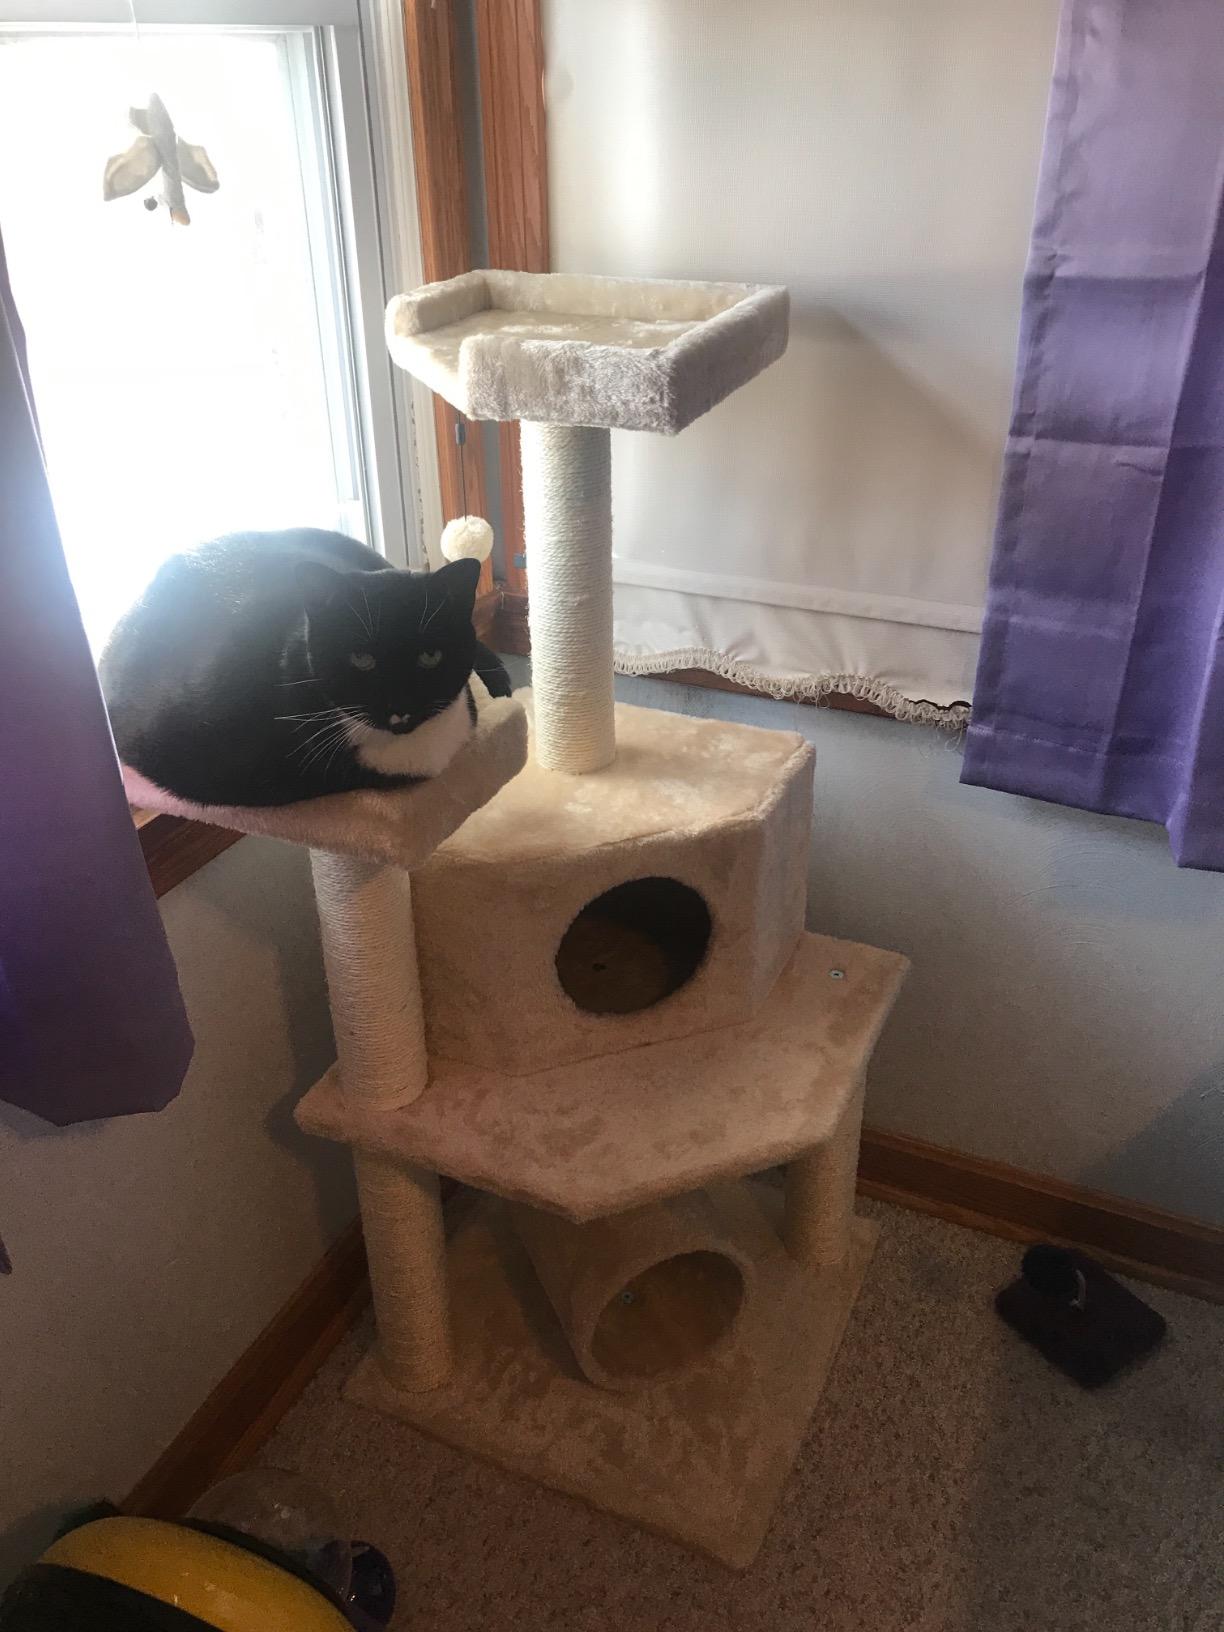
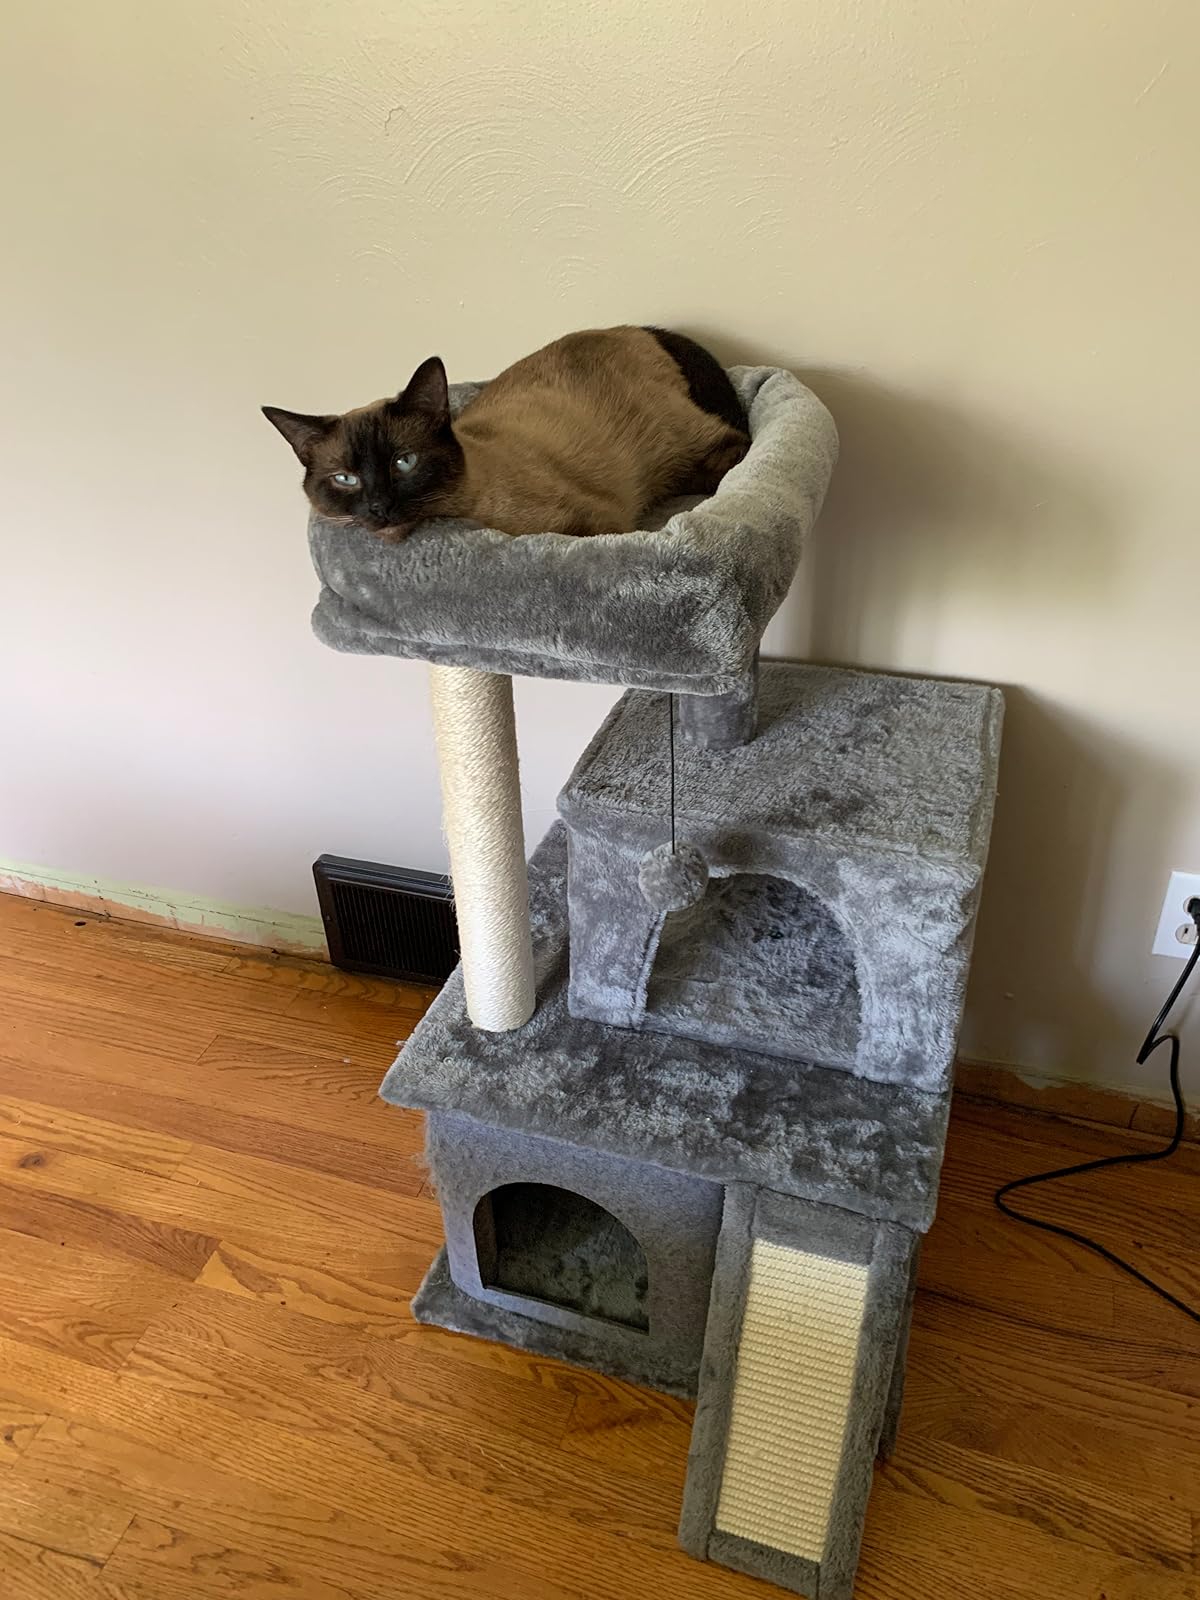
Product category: items_cat tree
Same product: no